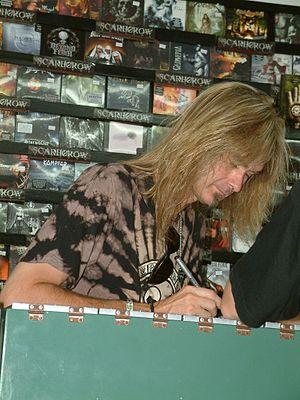
Arjen Anthony Lucassen, né le 3 avril 1960 à Hilversum, est un auteur, compositeur, chanteur et multi-instrumentiste néerlandais de metal et de rock progressif, principalement connu pour son opéra metal Ayreon.
Ayreon est un groupe d'opéra metal et rock progressif néerlandais, originaire de Waalwijk, Brabant-Septentrional. Il est formé en 1995 par le multi-instrumentiste Arjen Anthony Lucassen.